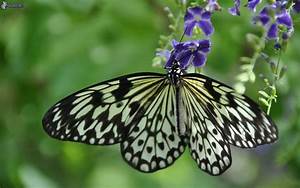
Label: farfalla